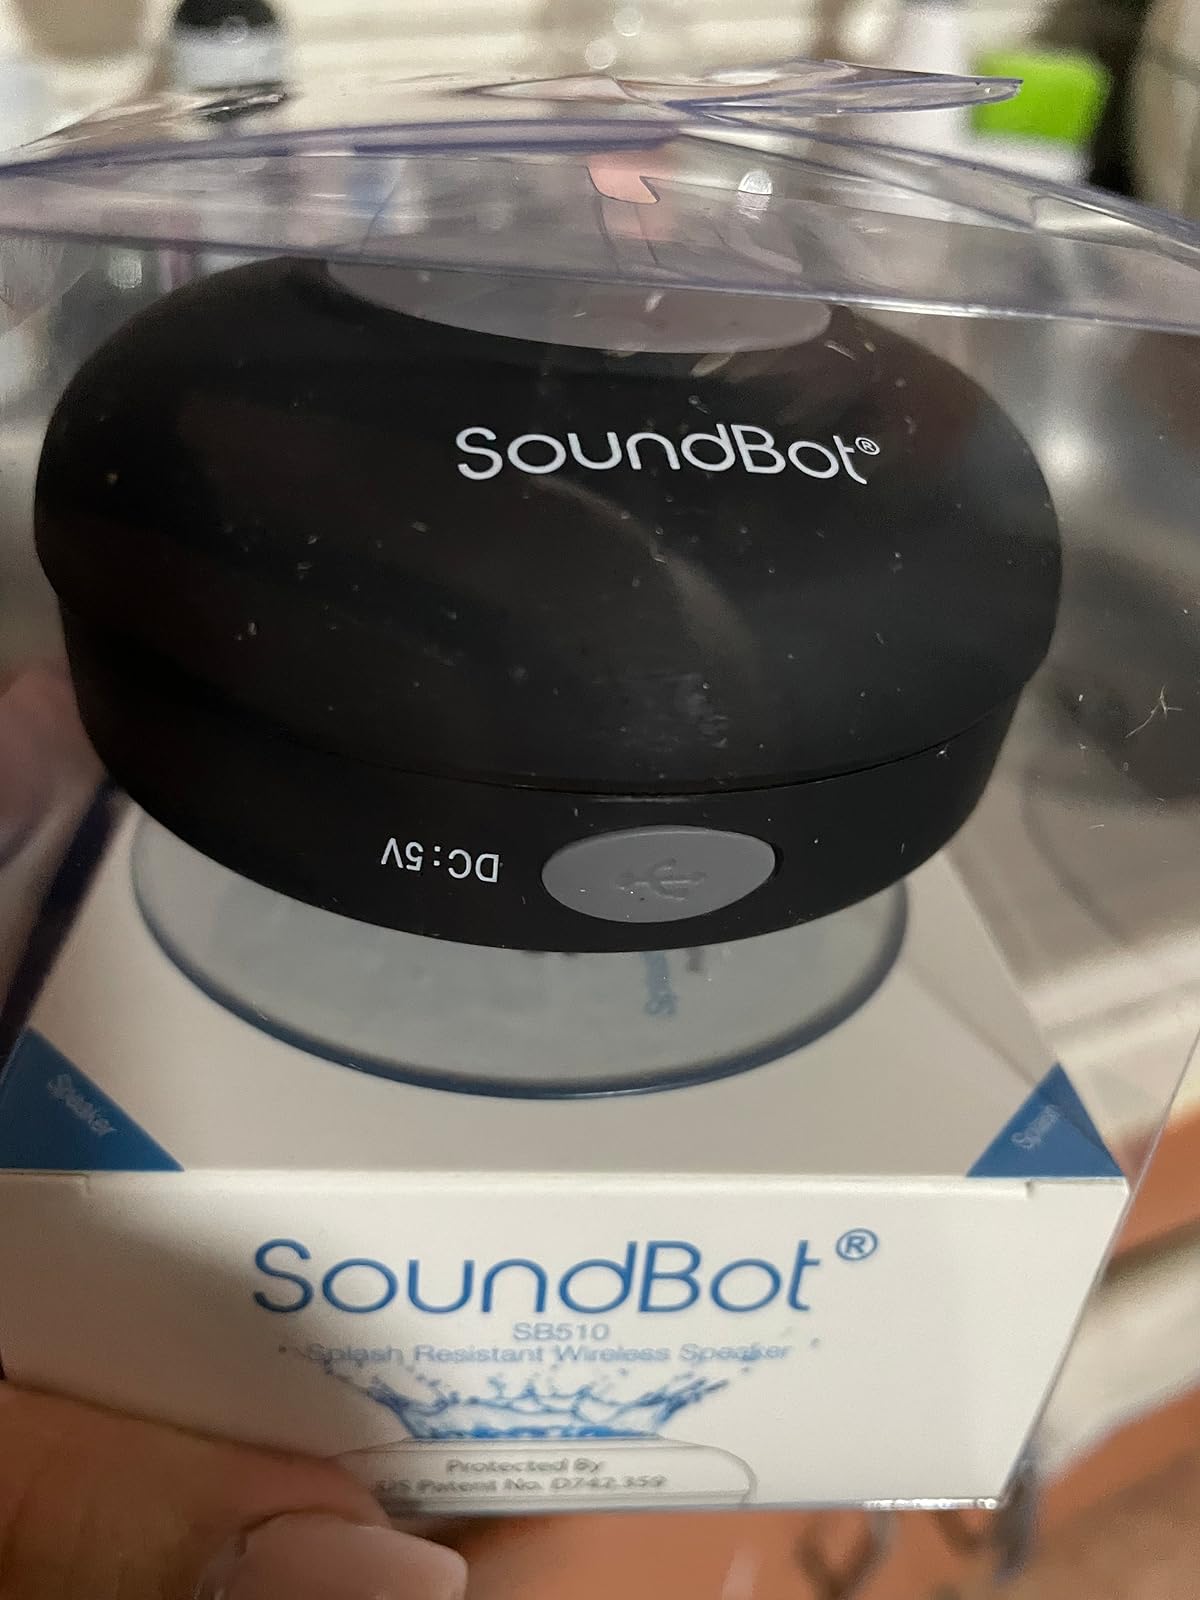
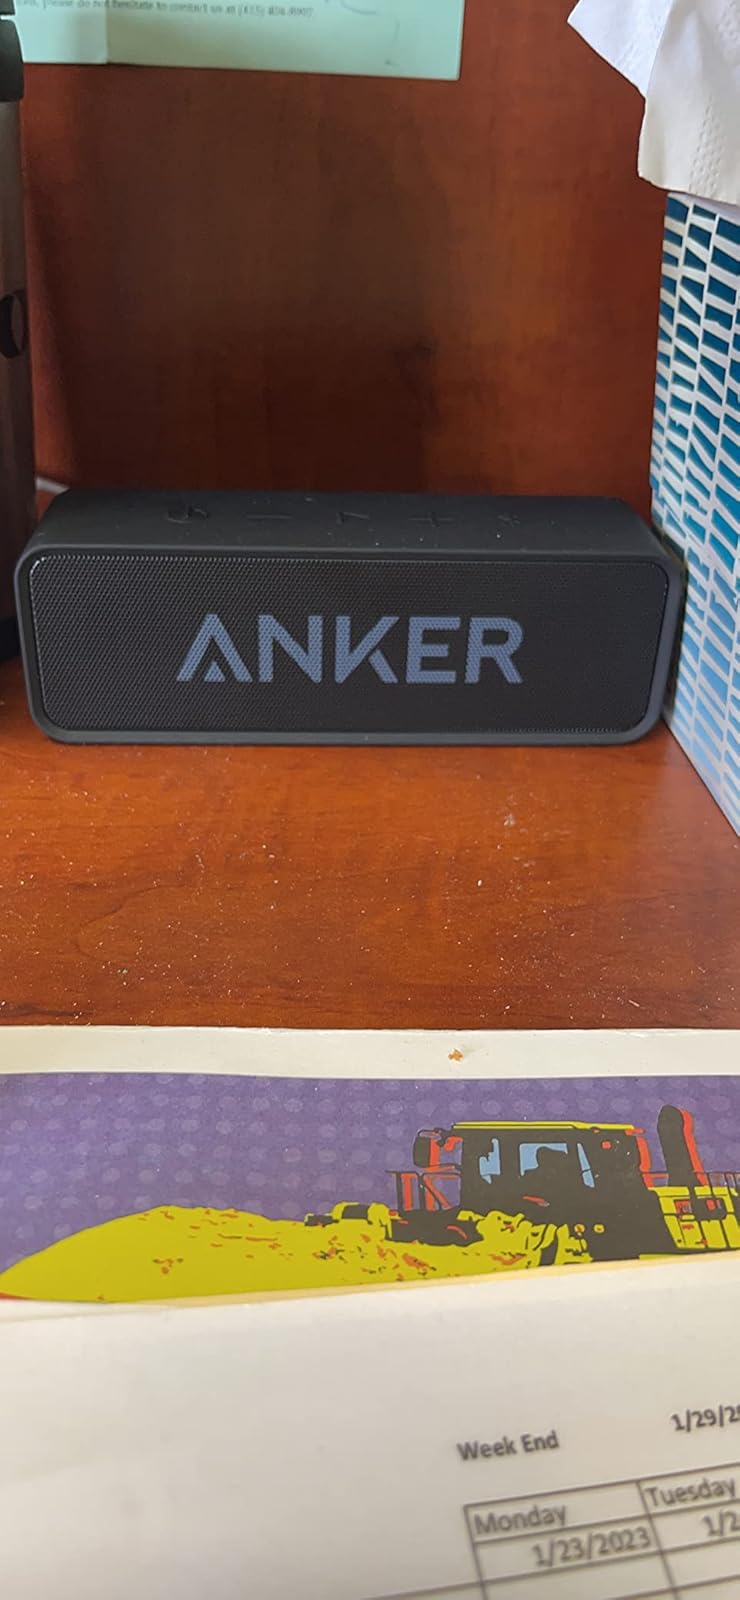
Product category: speaker
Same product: no